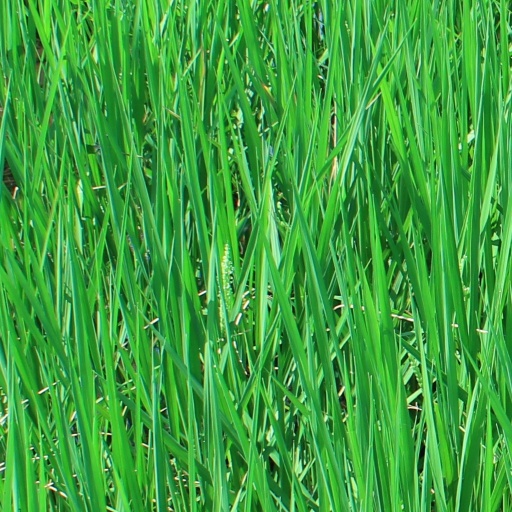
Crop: rice